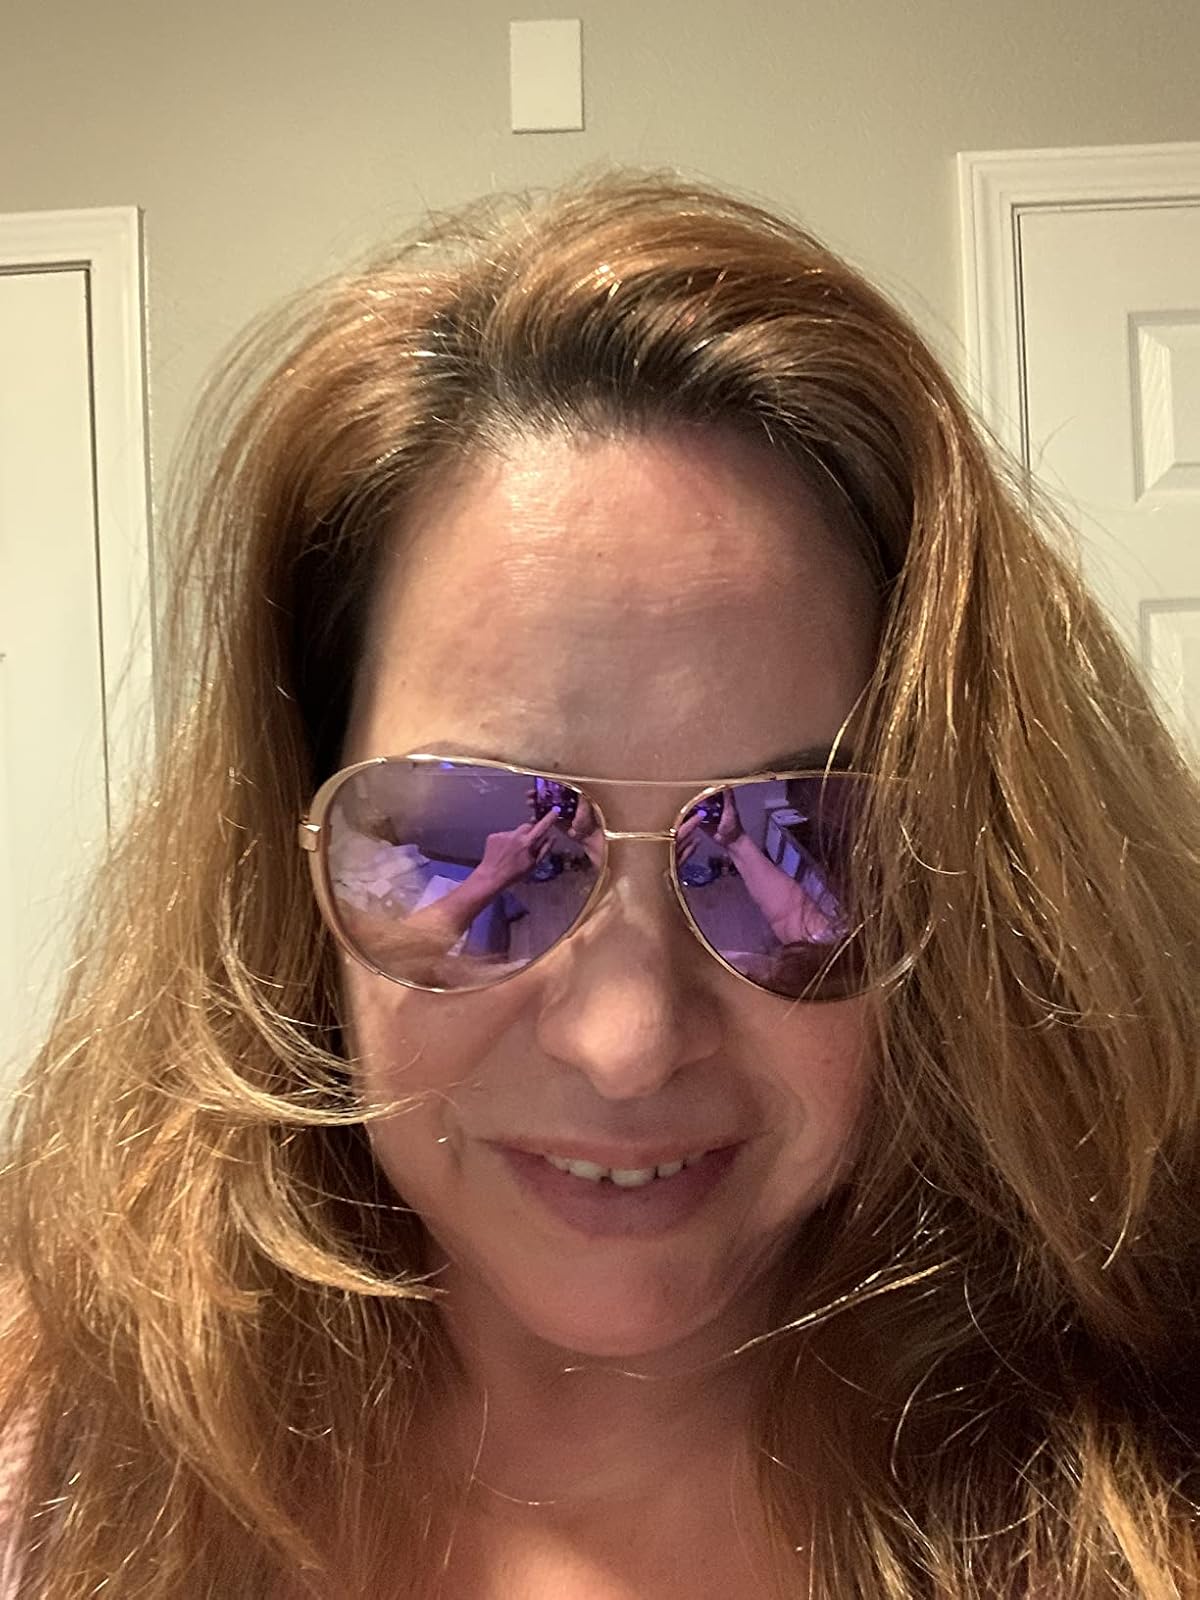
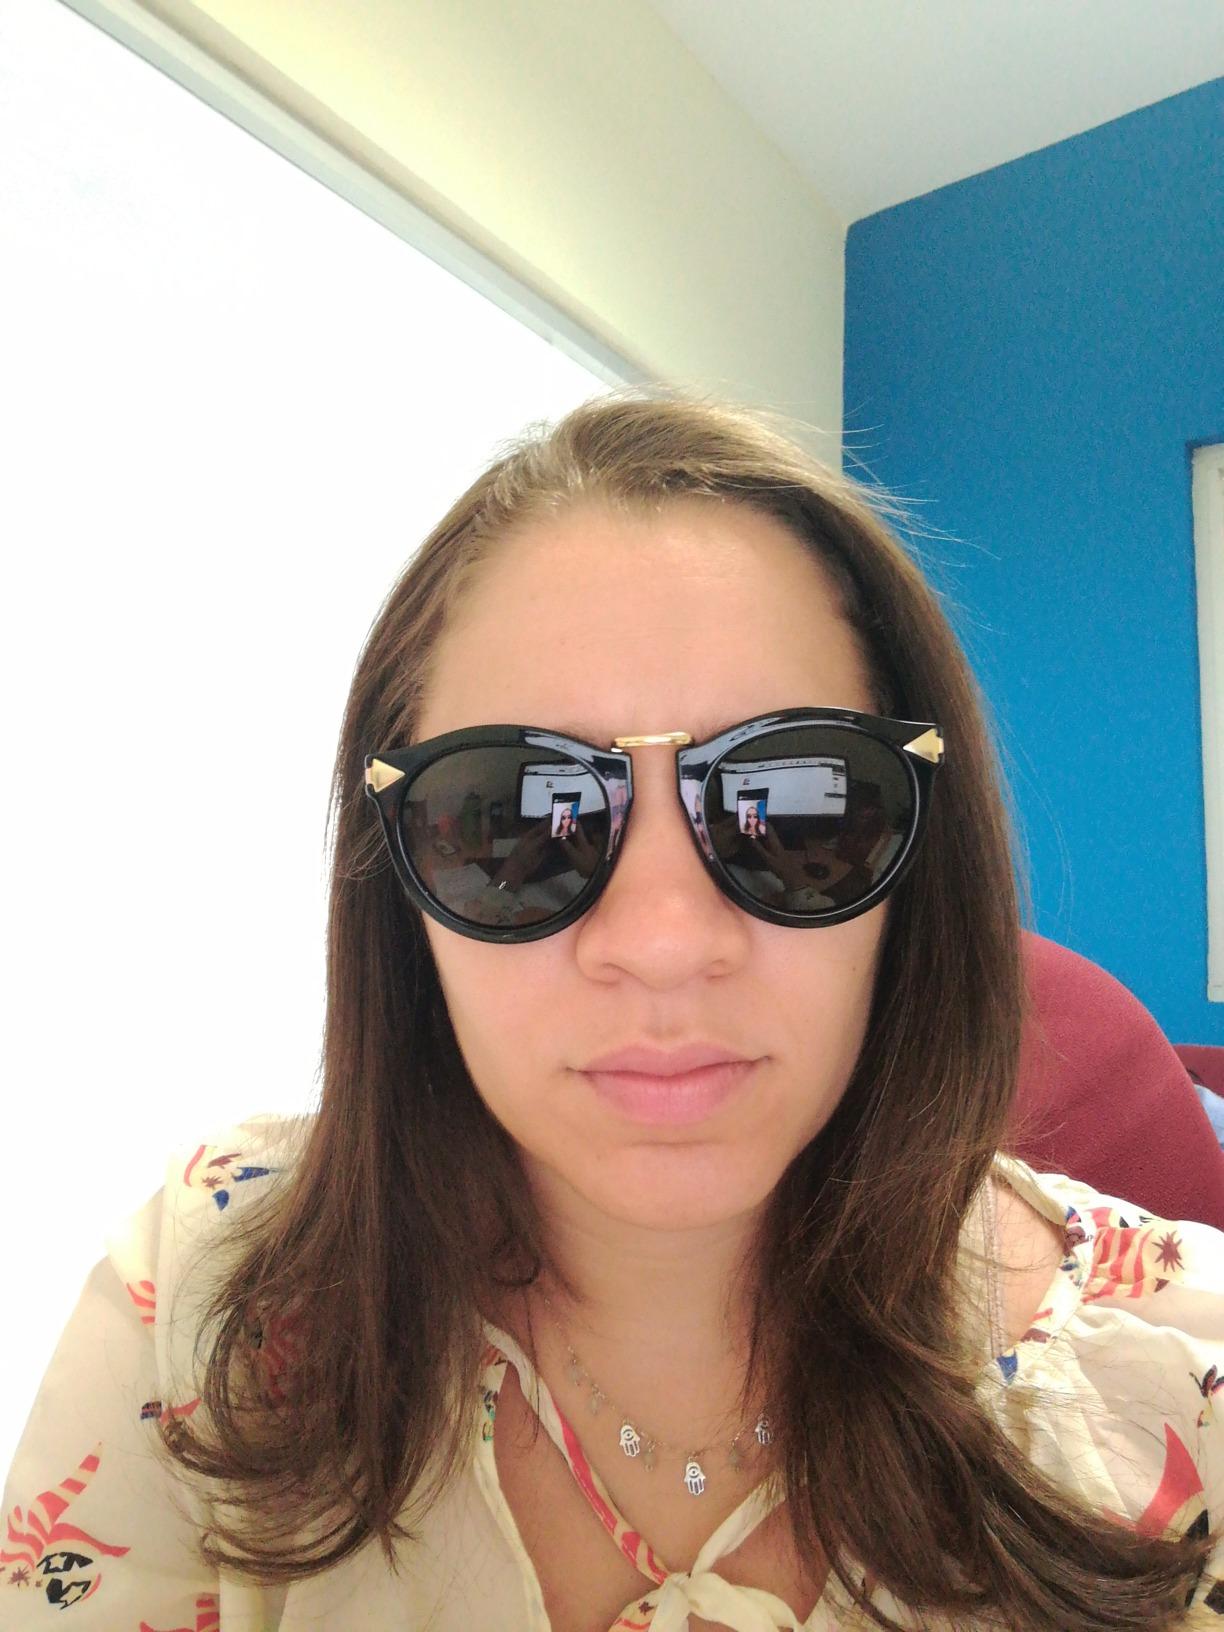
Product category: accessories_sunglasses
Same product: no